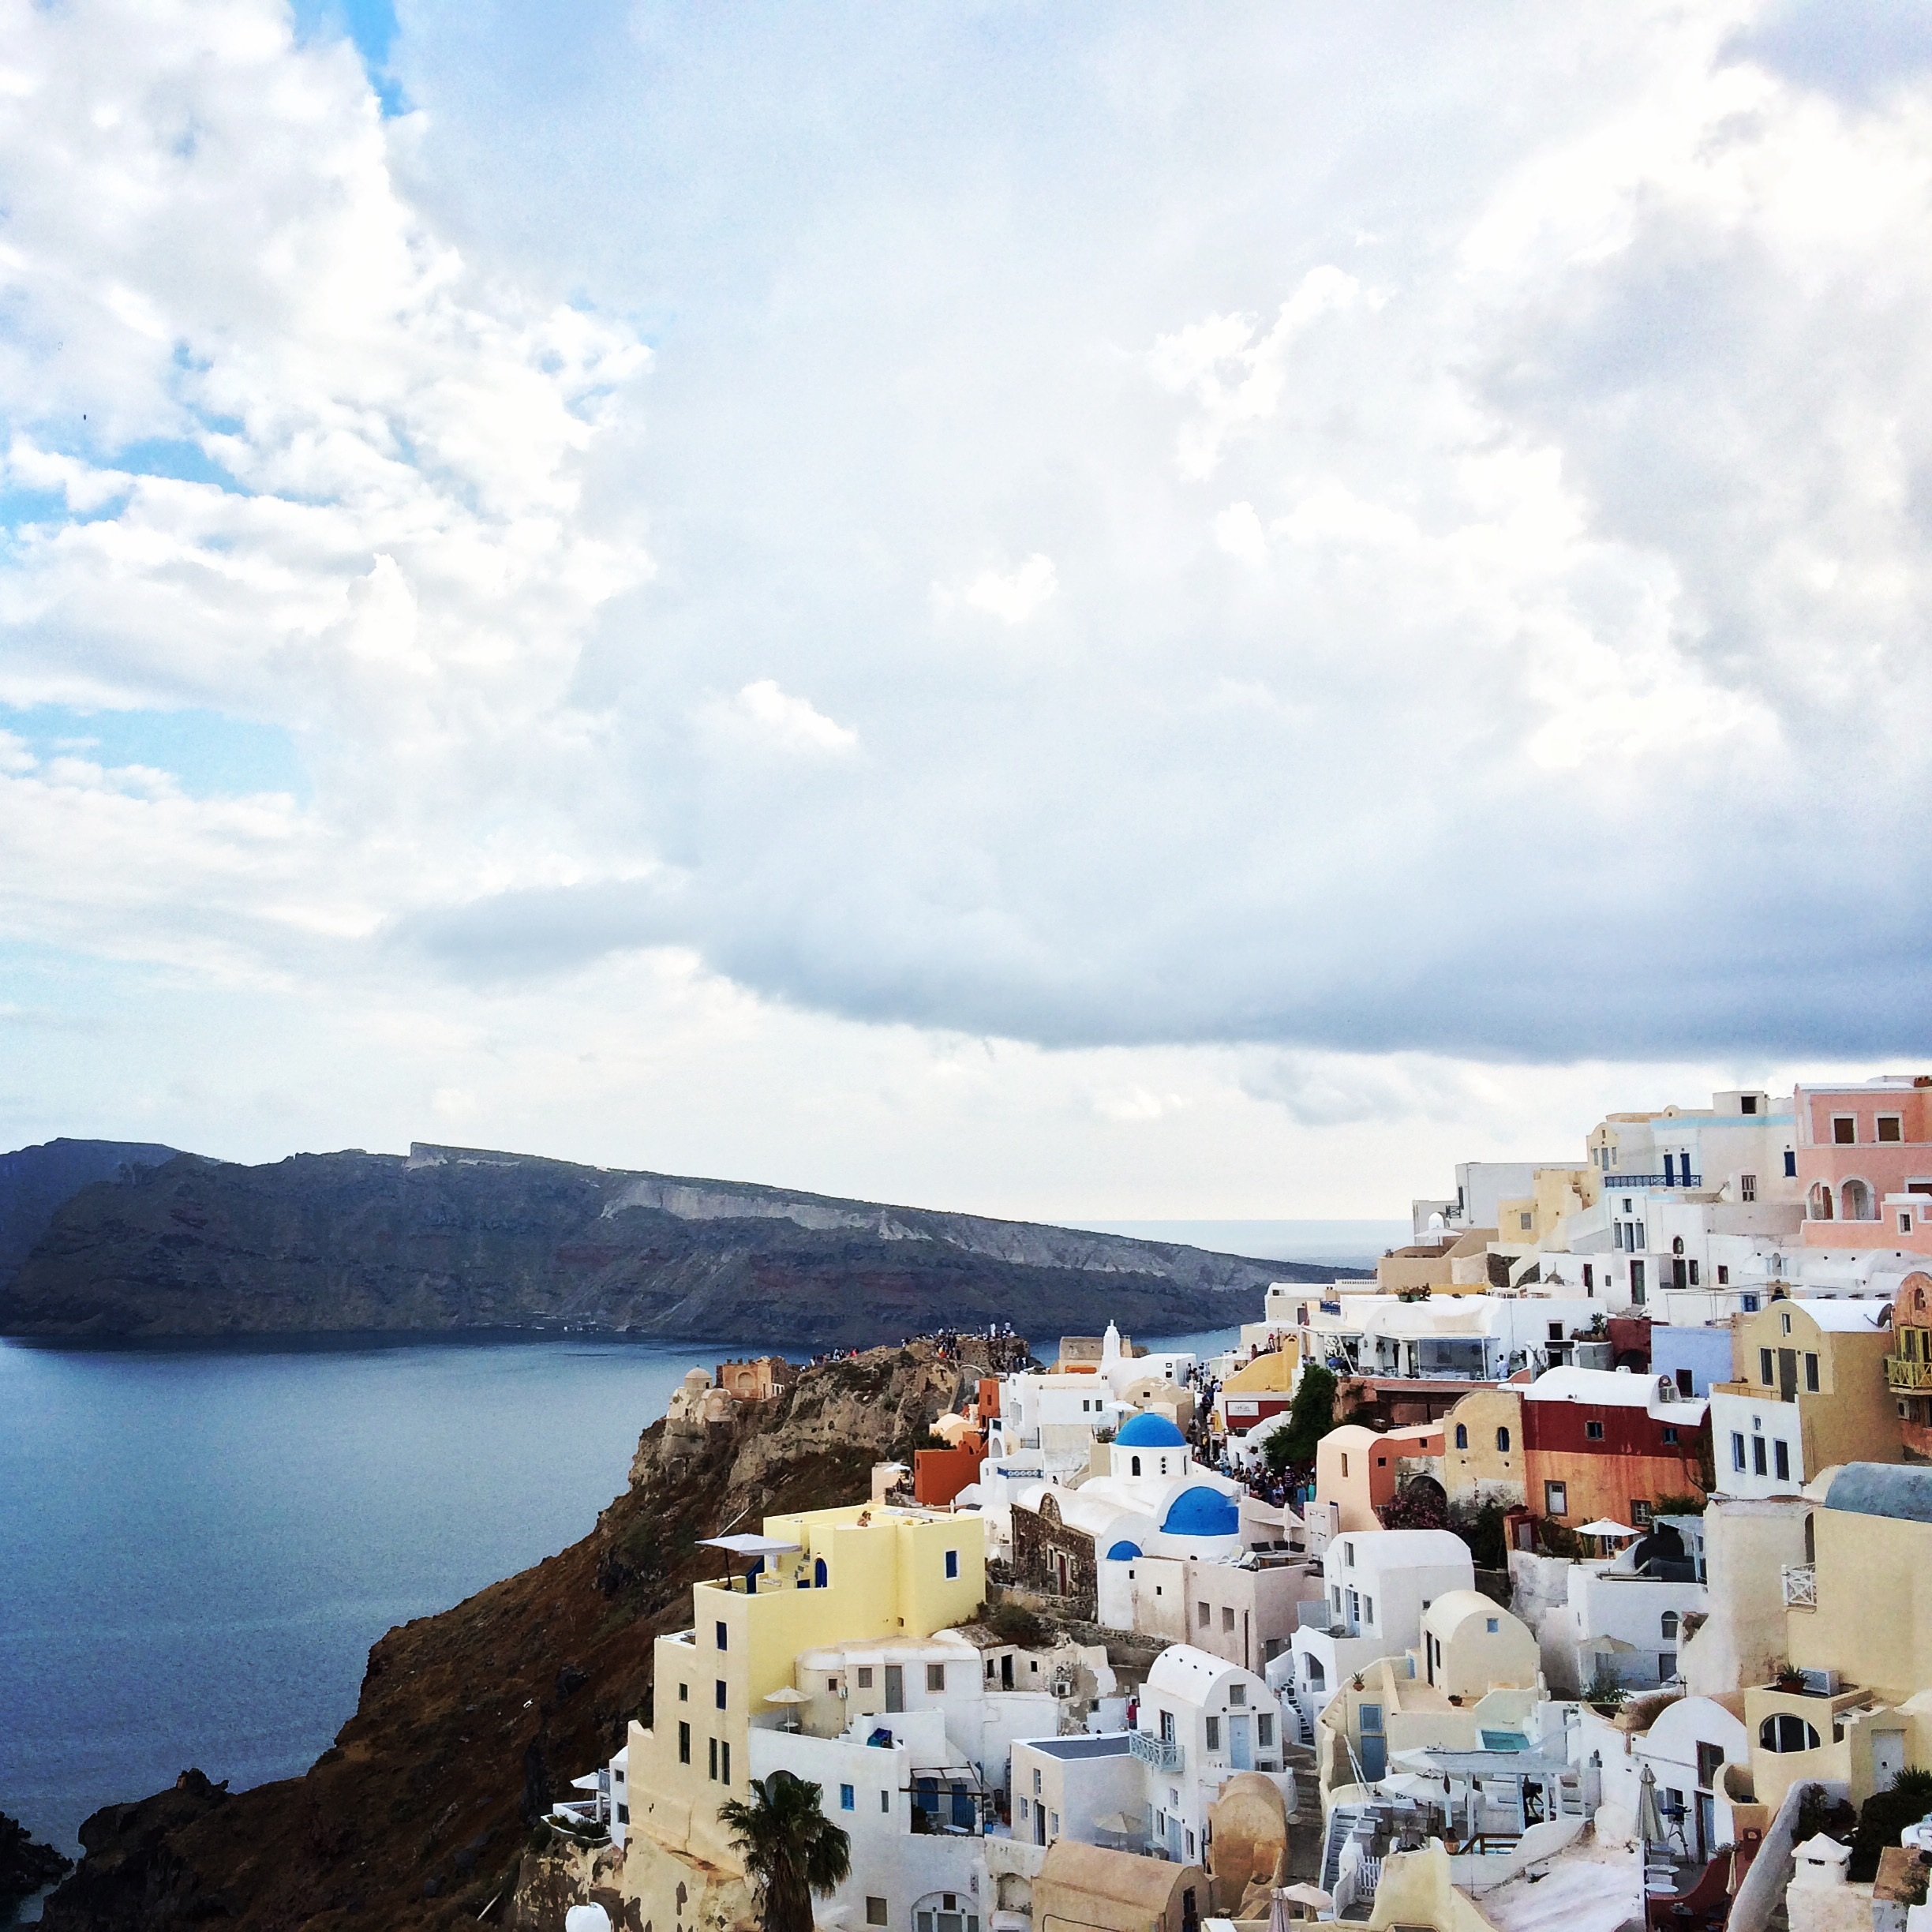
beach, sea, coast, ocean, vacation, bay, body of water, cape